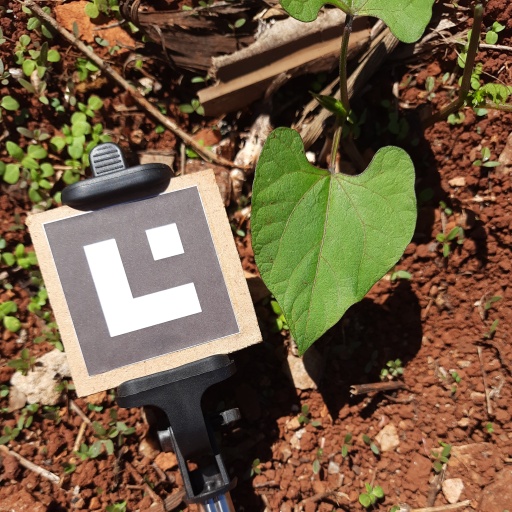
Observations: flat surface, no eating holes, with soild dust, under sunlight